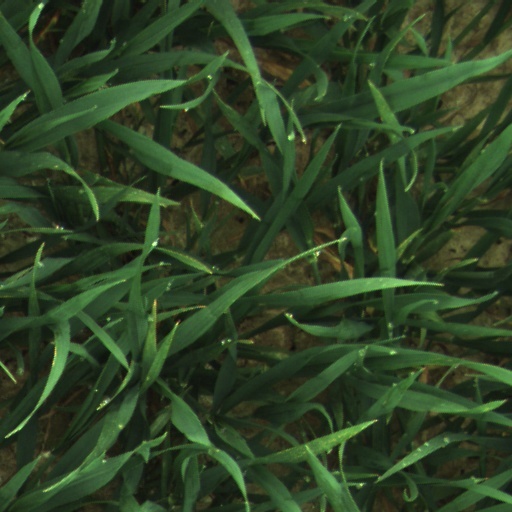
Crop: wheat